Cornelia Cole Fairbanks

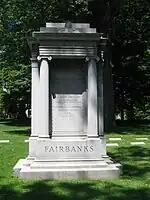
Fairbanks' grave in Crown Hill Cemetery Indianapolis, Indiana.

Cornelia Cole Fairbanks was considered a powerful progressive operative behind the political scenes, and helped pave the way for women leaders in the United States. She helped construct the second Women's Club in the United States in Indianapolis through her service on the national board of the General Federation of Women's Clubs. She was considered feminine, yet a suffragist and proponent of women's rights. Historically she is remembered as a pathfinder to politics for American women in the 20th and 21st centuries.